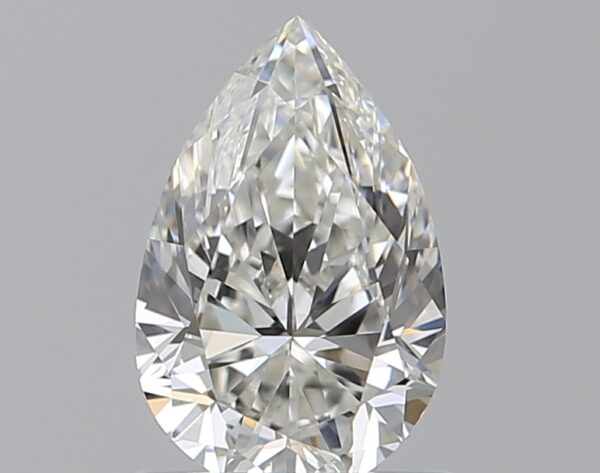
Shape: pear
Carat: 0.8
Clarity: VVS2
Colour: G
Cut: EX
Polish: EX
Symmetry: VG
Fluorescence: N
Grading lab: GIA
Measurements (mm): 7.77 x 5.06 x 3.23